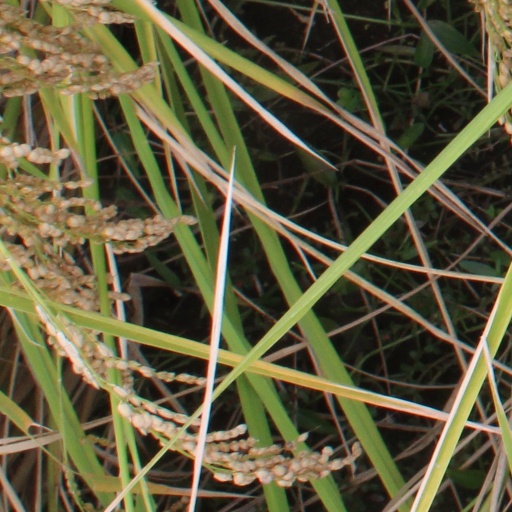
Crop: rice